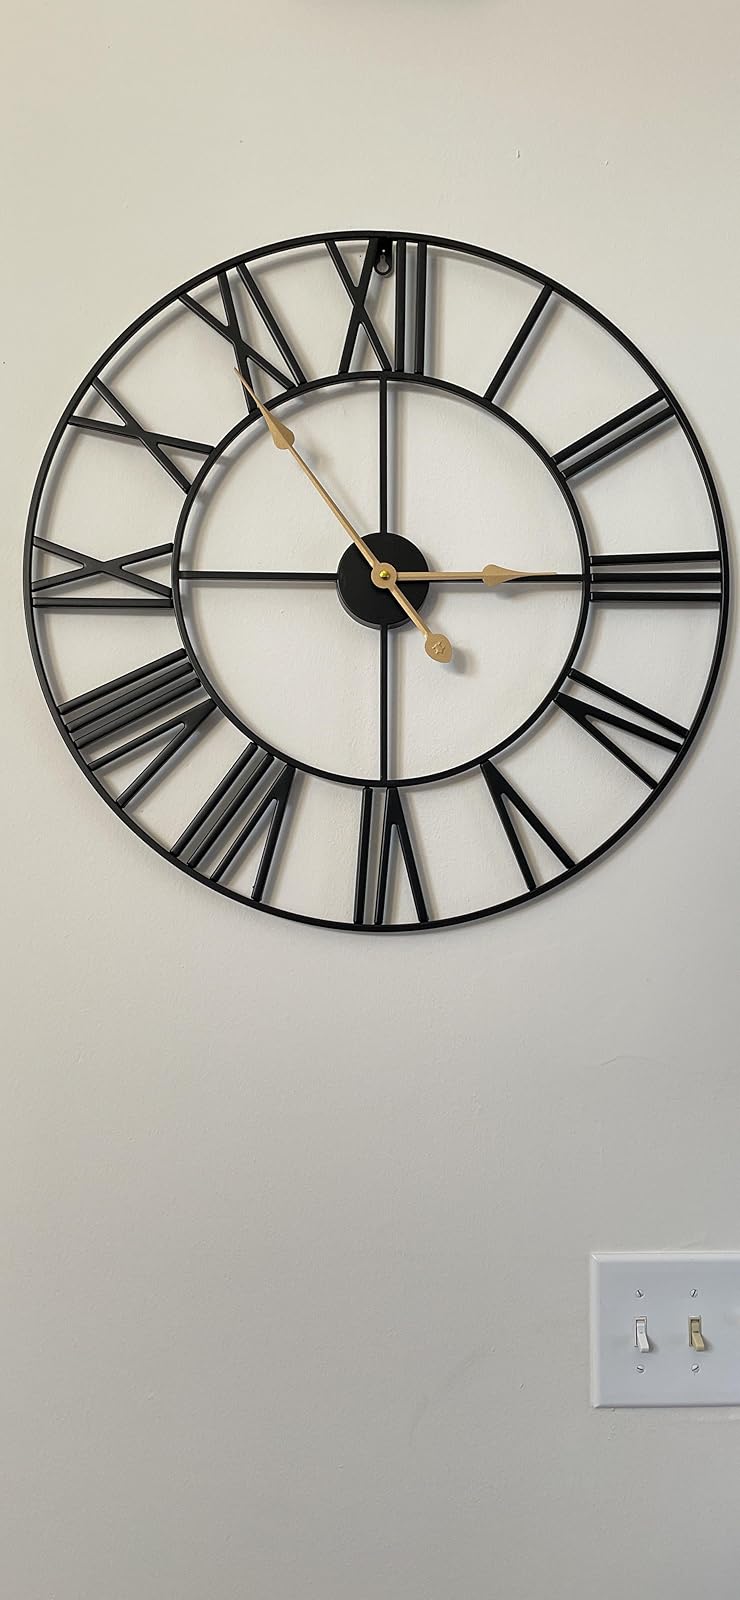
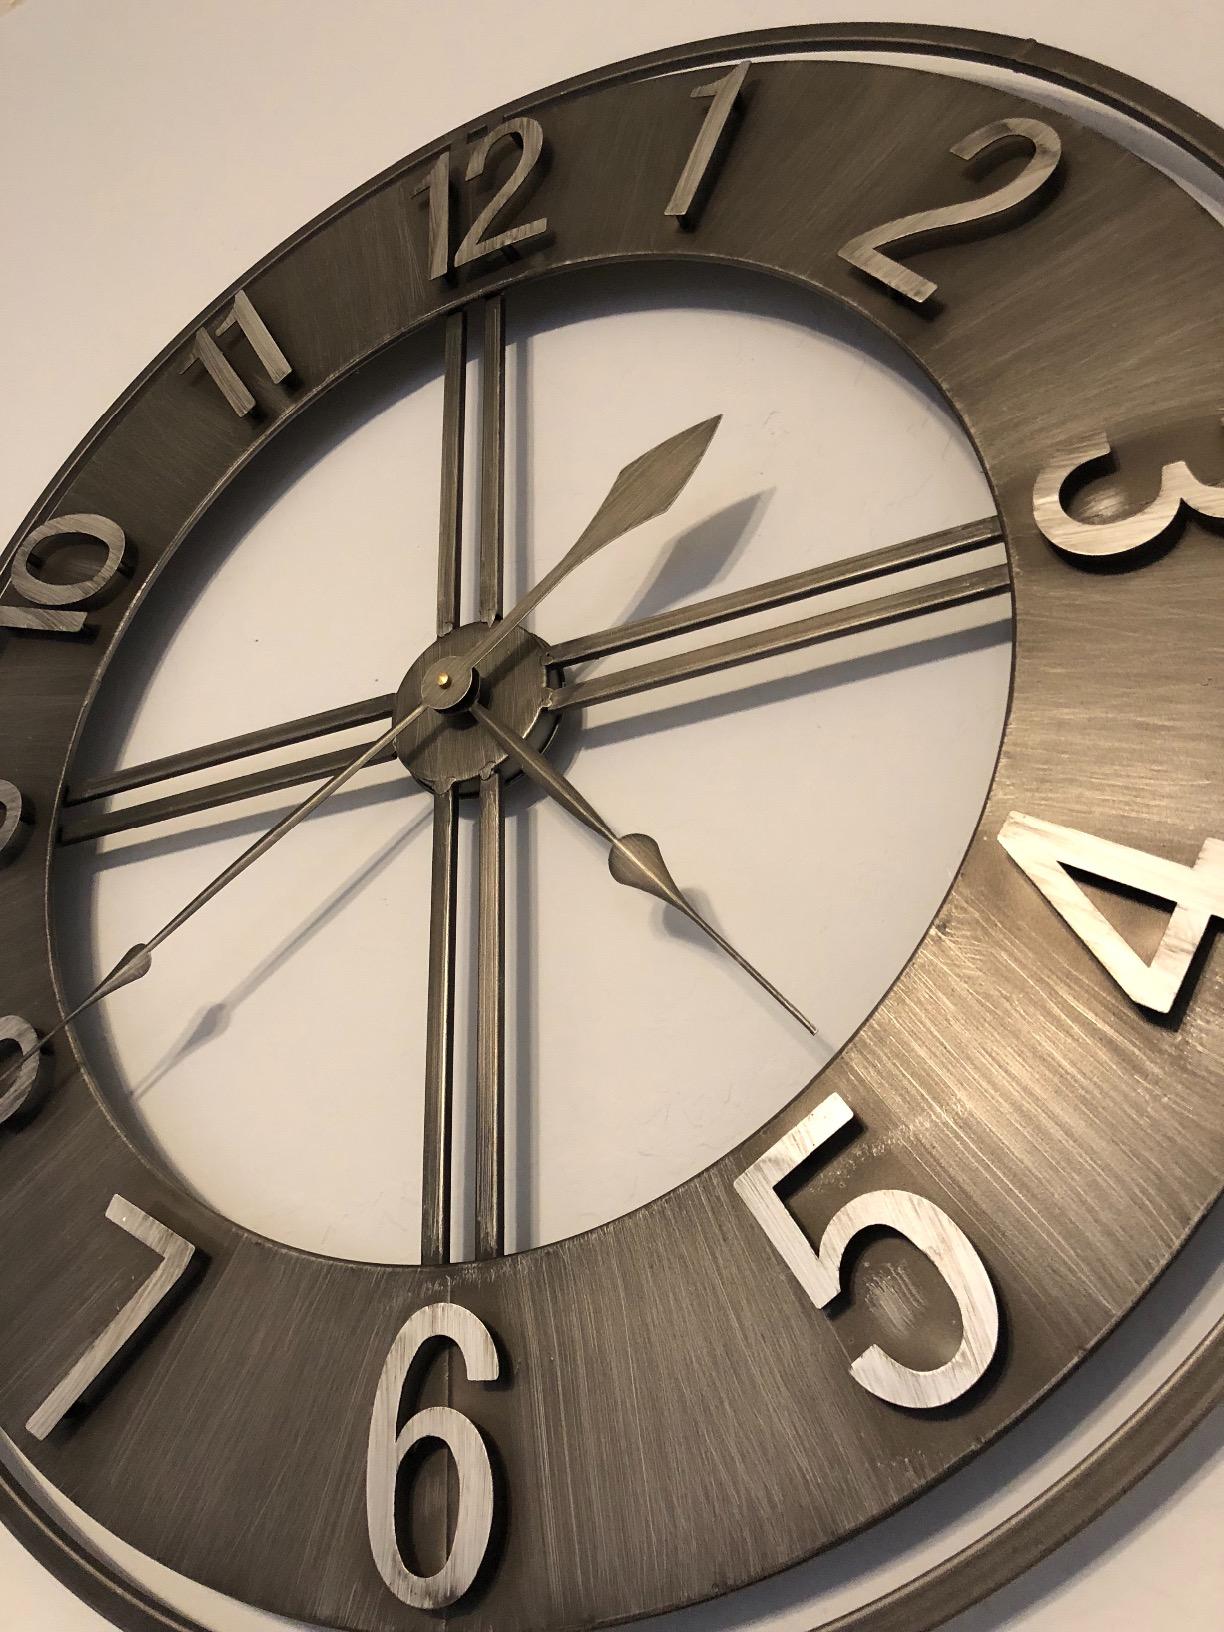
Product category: clock
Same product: no